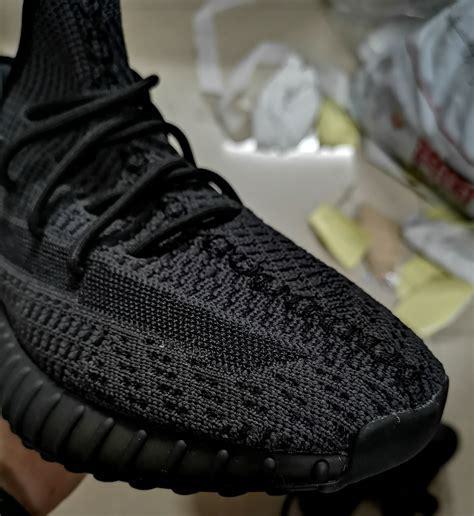
Brand: Adidas
Model: 350